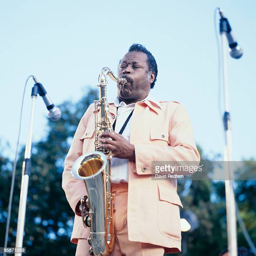
swing artist performs on stage at festival held